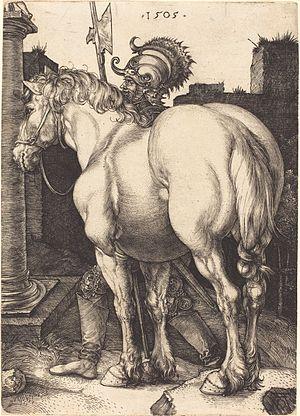
La Chute du roi est un roman moderniste et d'apparence historique de Johannes V. Jensen, paru entre 1900 et 1901. Il raconte la vie de Mikkel Thøgersen, qui se déroule en parallèle à celle du roi Christian II.